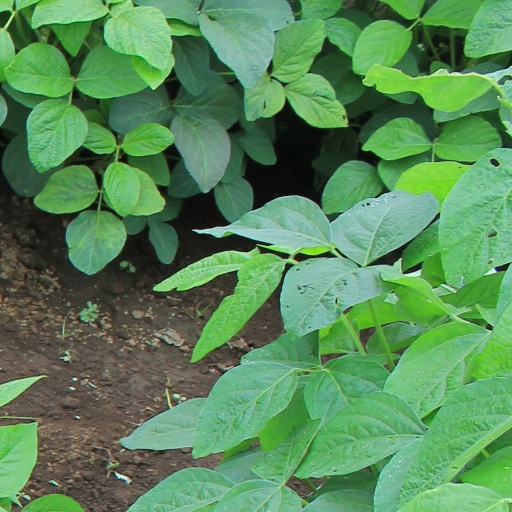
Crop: soybean